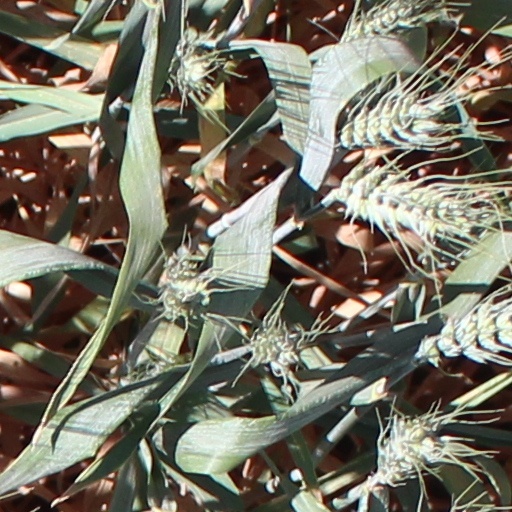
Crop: wheat